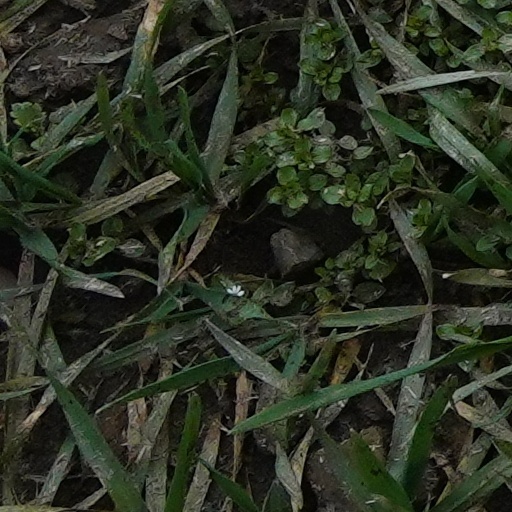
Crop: wheat